North Cascades National Park

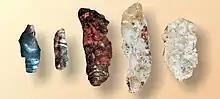
Five irregular but vaguely blade shaped pieces of crystalline rock. The left-most is blue, the next two are reddish, and the right two are white.

When white explorers first entered the area in the late 18th century, an estimated thousand Native American Skagits lived in what is now North Cascades National Park as well as the surrounding area. Residing mainly to the west of the park near Puget Sound, the Skagits lived in settlements, culling their needs from the waterways and traveling by canoe. Skagits formed a loose confederation of tribes that united if threatened by outside tribes such as the Haidas, who lived to the north. They erected large houses or lodges that could house multiple families, each with their own partitioned area and entrance. The lodges were in length and in width, and the roofs were shed-styles, with a single pitch; structures built by other Puget Sound tribes usually had gable roofs with more than one pitch. The Skagits were generally lowlanders, who only ventured into the North Cascades during the summer months, and structures in the mountains were more modest, consisting mostly of temporary buildings erected with poles and covered with branches. The Skagits erected totem poles and participated in potlatch ceremonies, similar to the Haidas, but with less complexity and extravagance. By 1910, only about 56 Skagits remained in the region, but their numbers have since rebounded to several hundred.